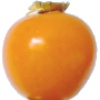
Label: Physalis 1